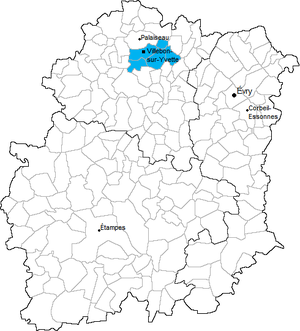
Carte de l'Essonne et des communes composant le canton de Villebon-sur-Yvette
Le canton de Villebon-sur-Yvette est une ancienne division administrative et circonscription électorale française située dans le département de l’Essonne et la région Île-de-France.